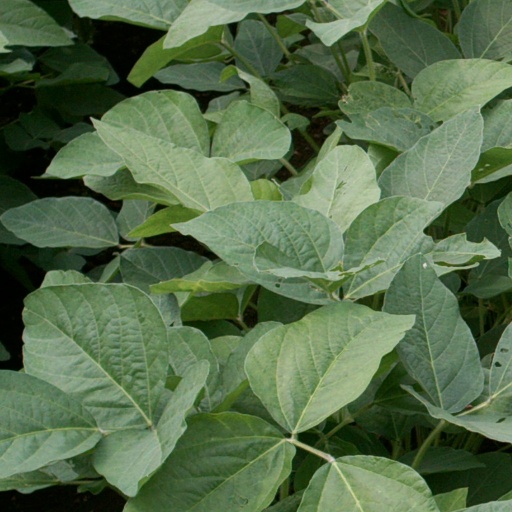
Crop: soybean